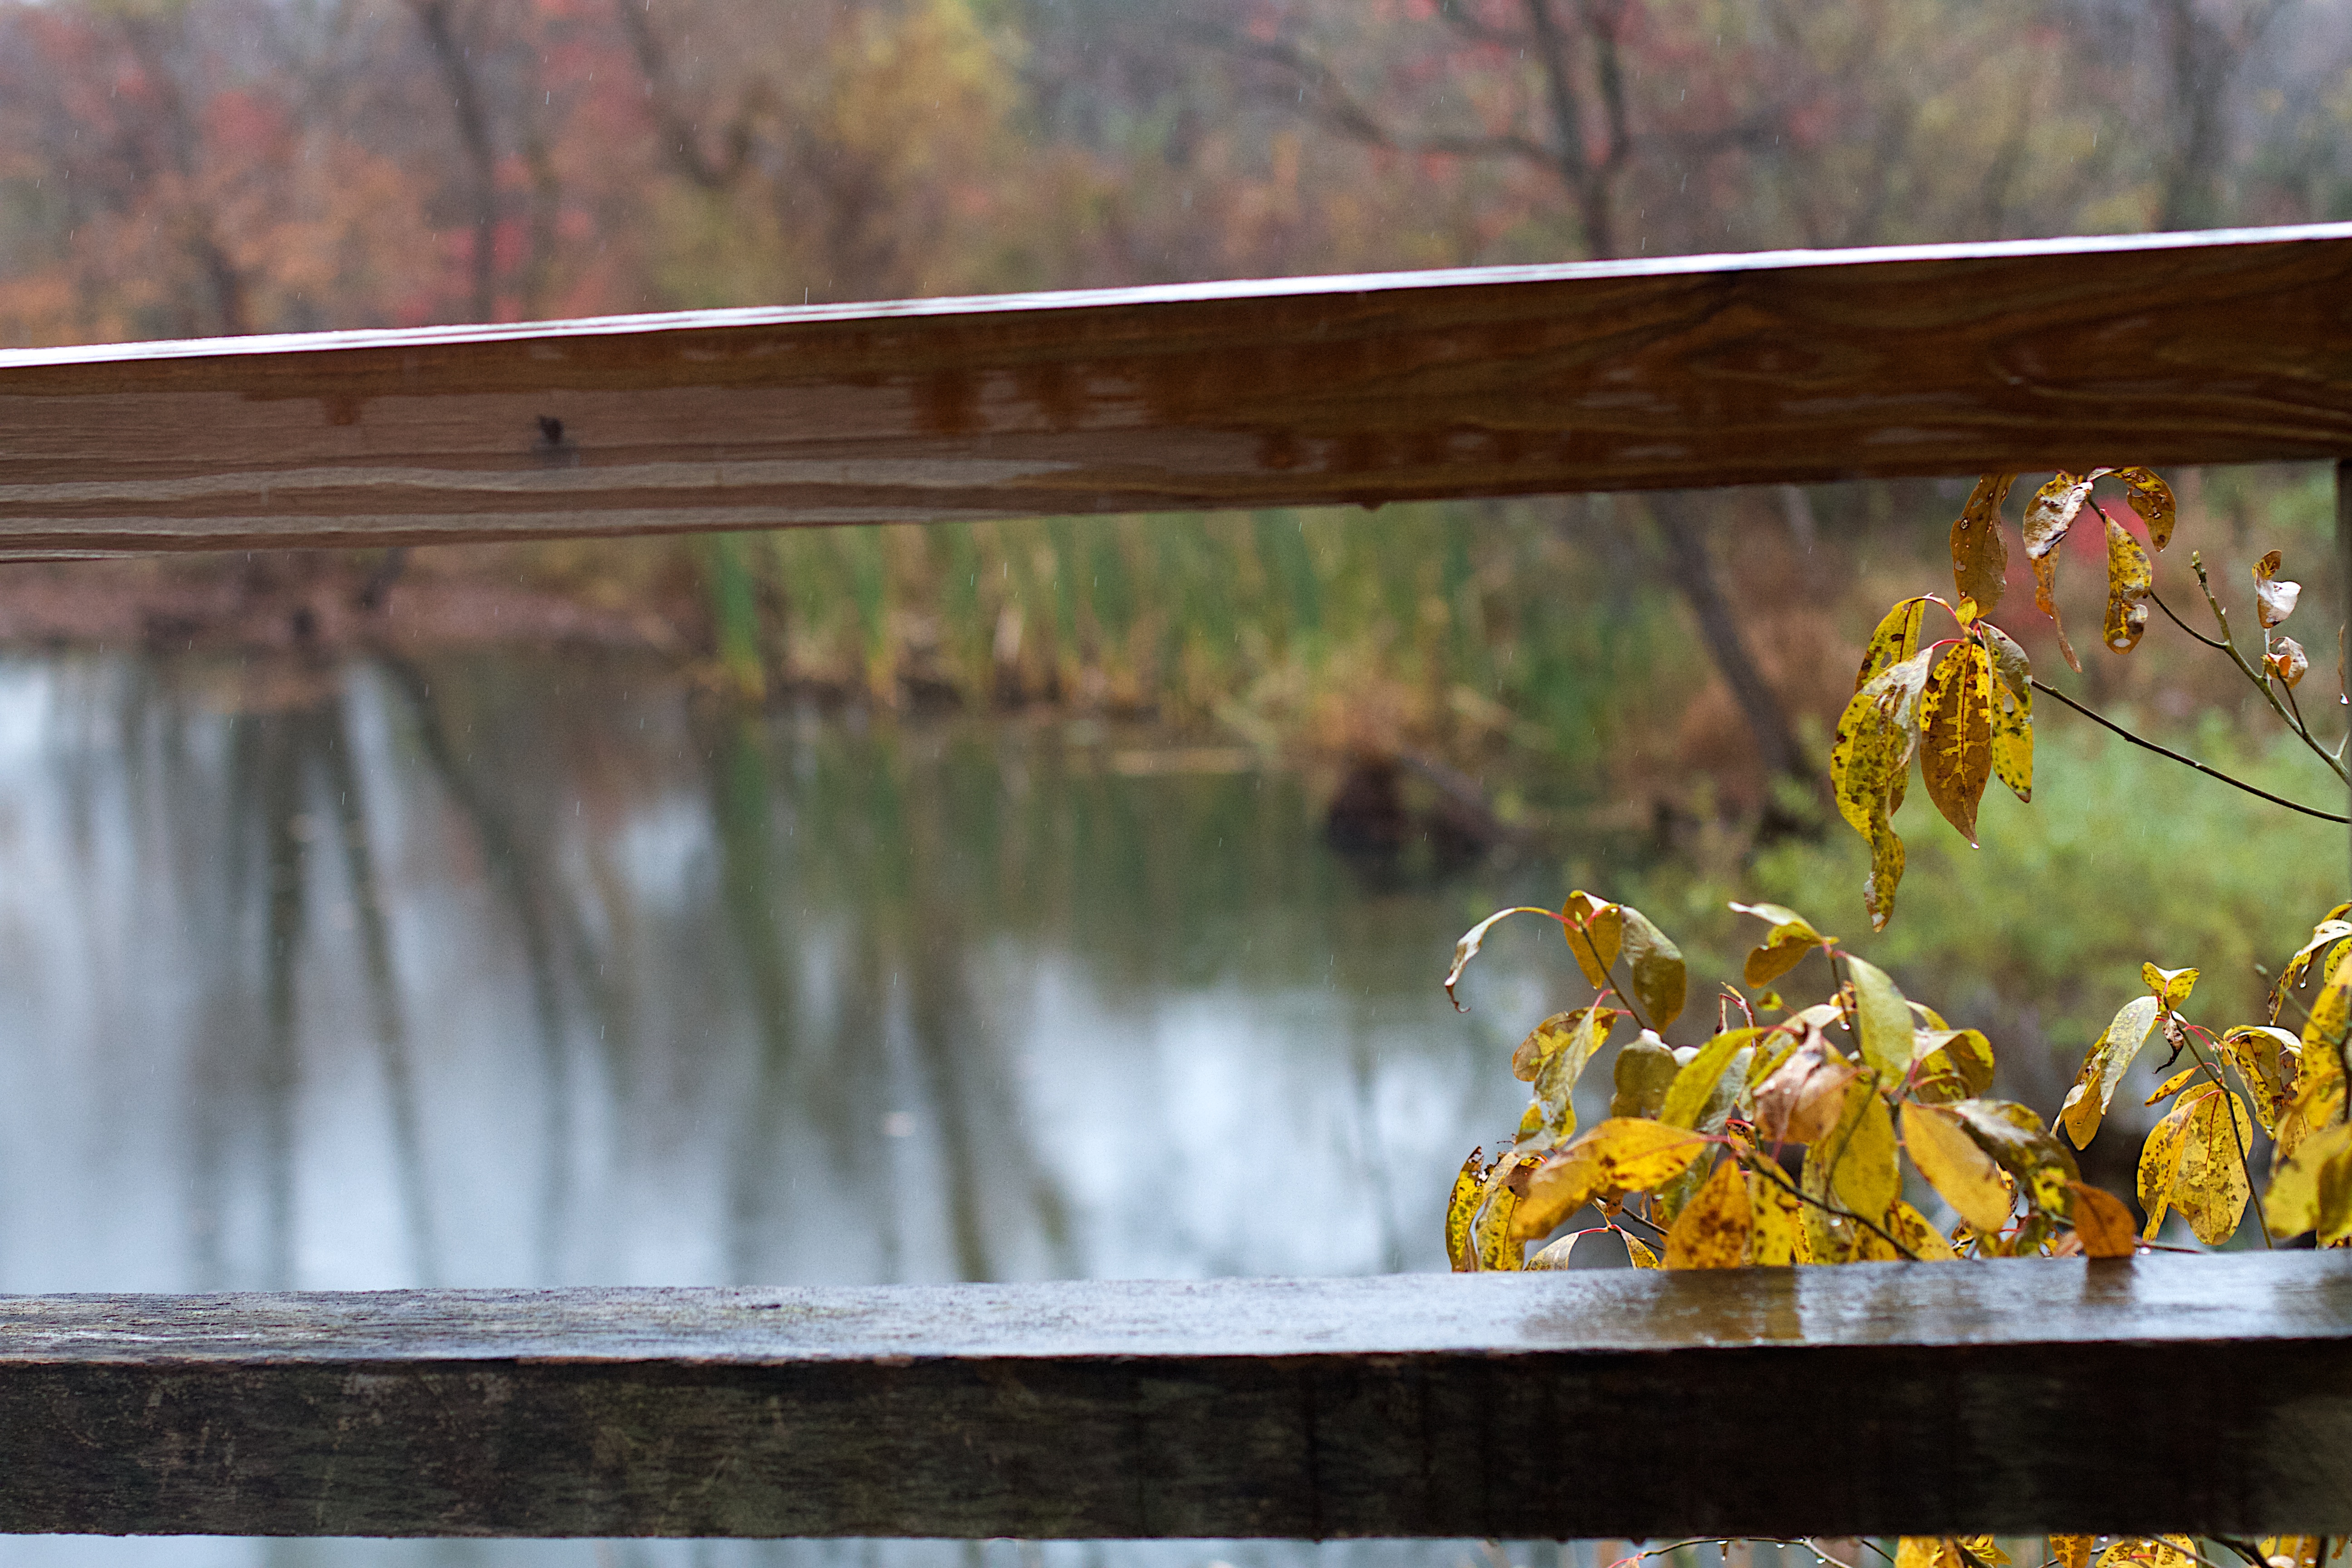
water, nature, branch, wood, leaf, flower, reflection, autumn, flora, season